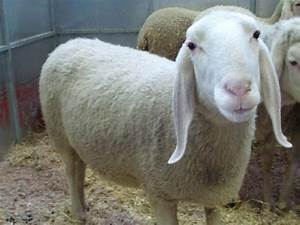
sheep